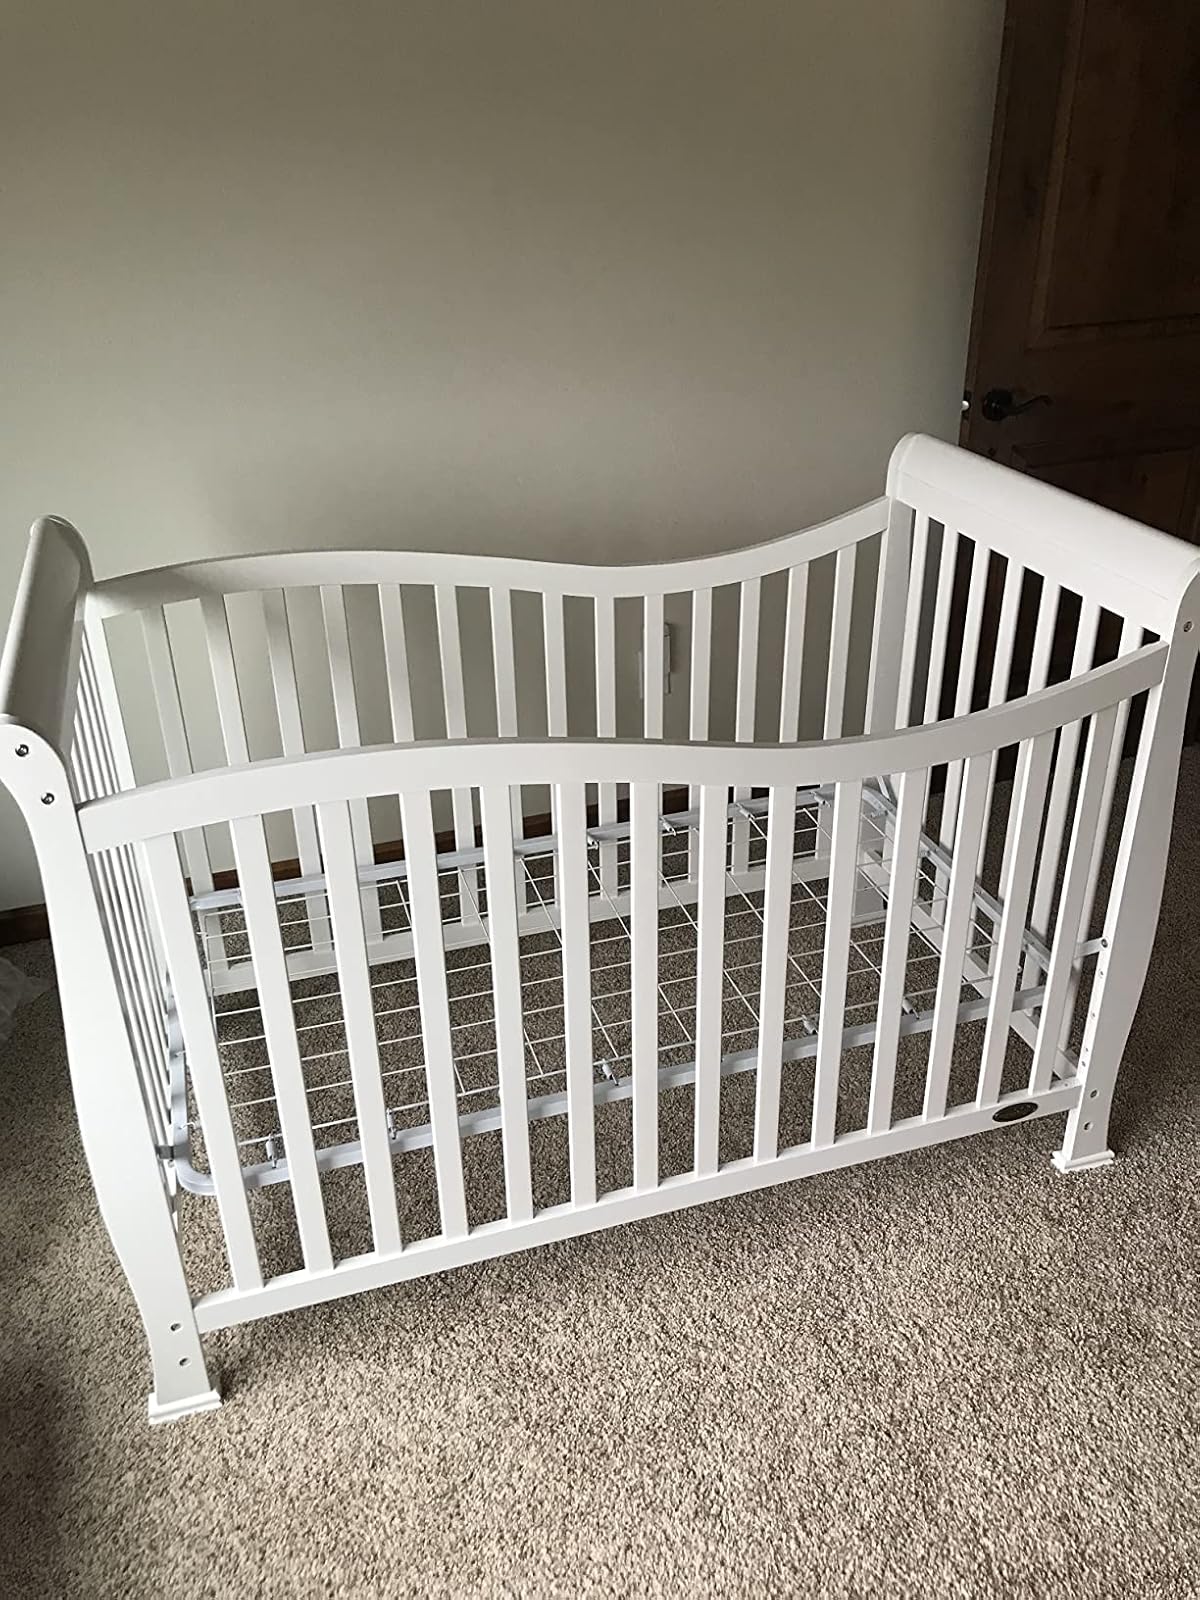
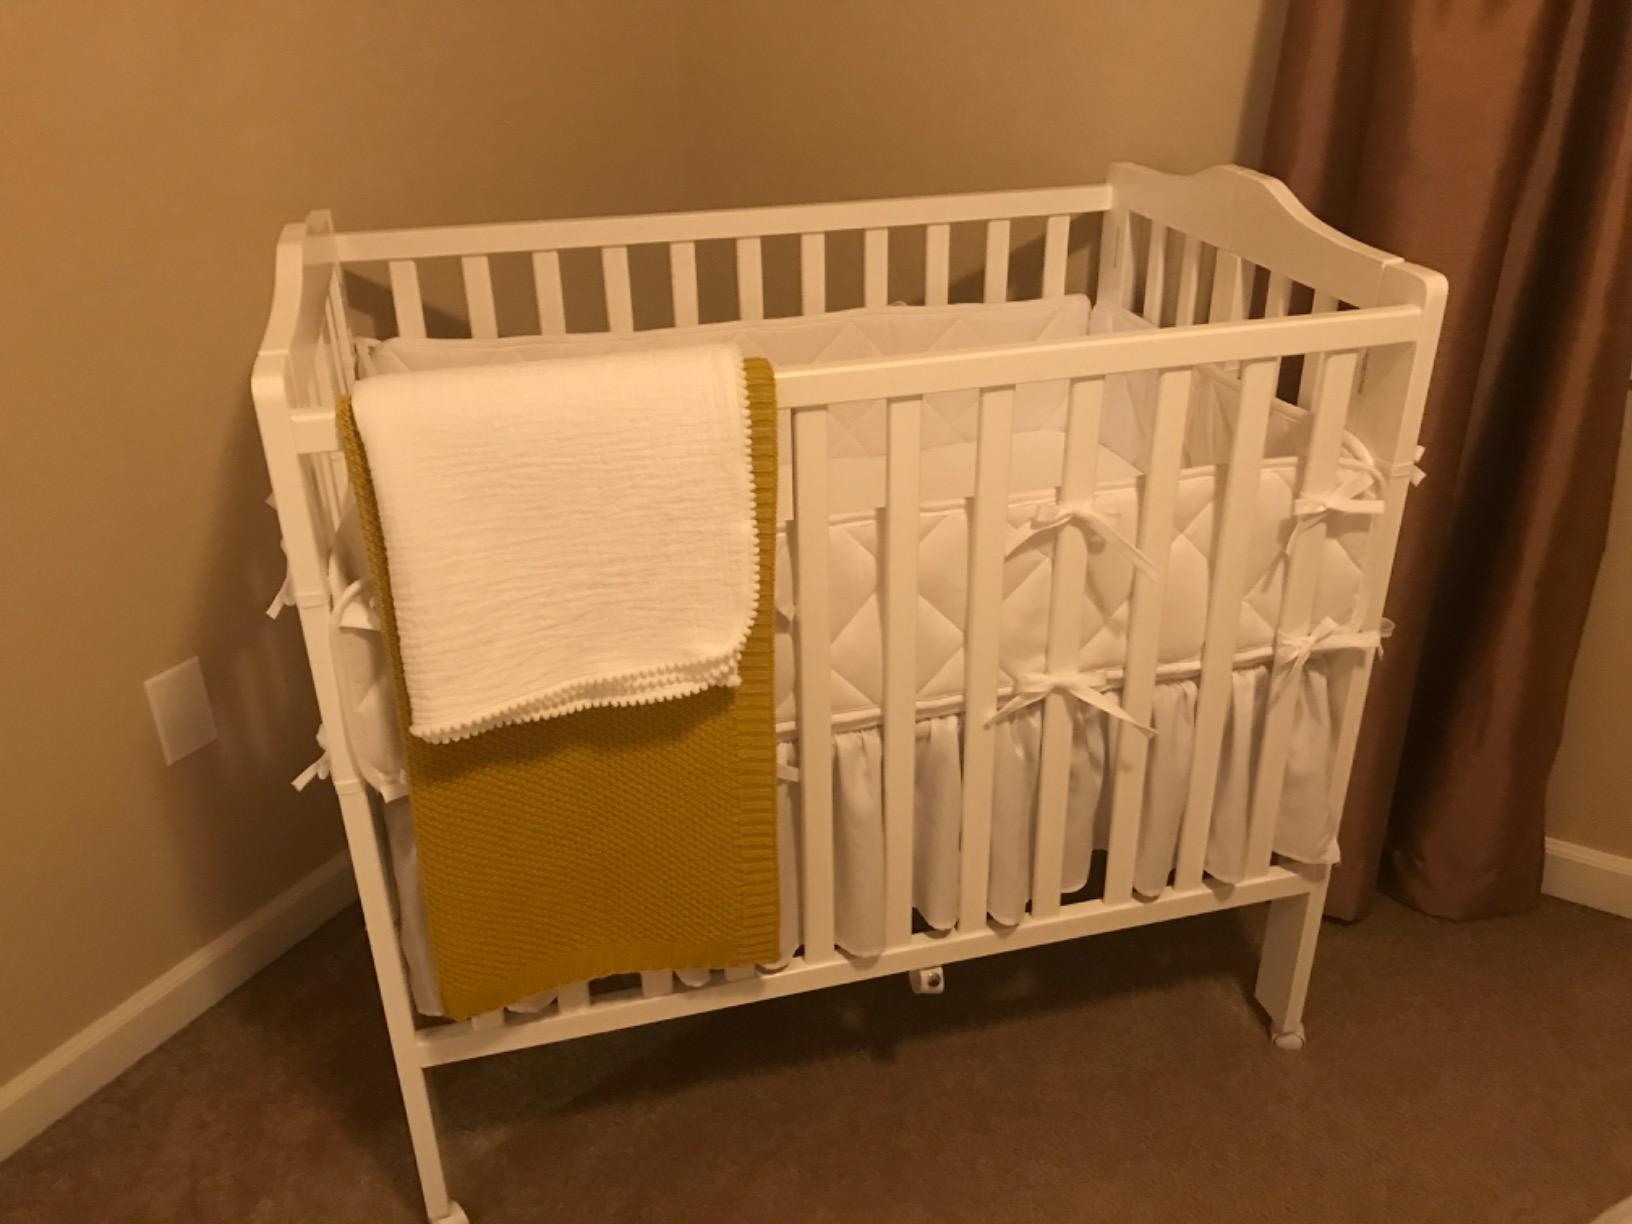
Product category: products_crib
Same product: no